1970 Berrechid Royal Air Maroc Caravelle crash

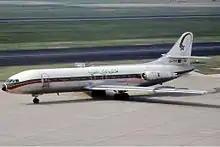
Similar aircraft as the crashed airplane

The 1970 Berrechid crash was an aviation incident involving a Sud Aviation SE-210 Caravelle III on a route between Agadir and Paris, with a stopover in Casablanca.